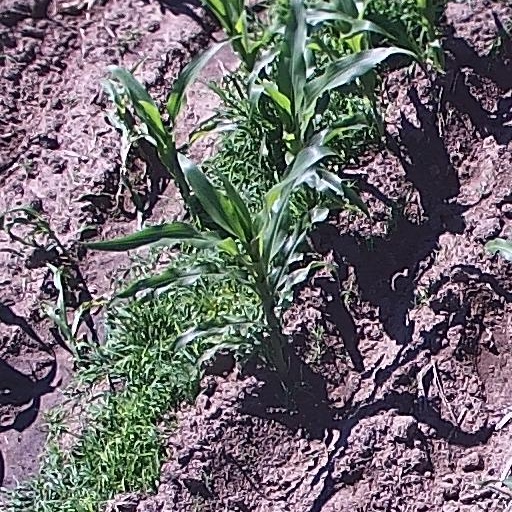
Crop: maize; corn